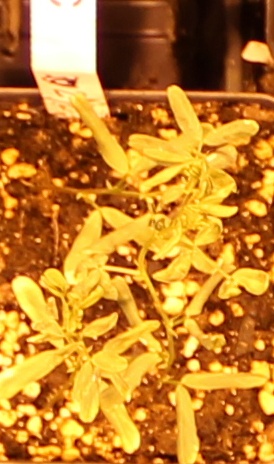
Label: Lentil